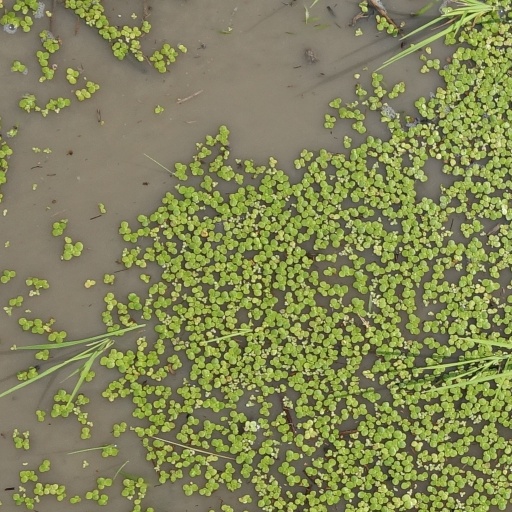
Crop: rice